Describe the emotion expressed in this image:  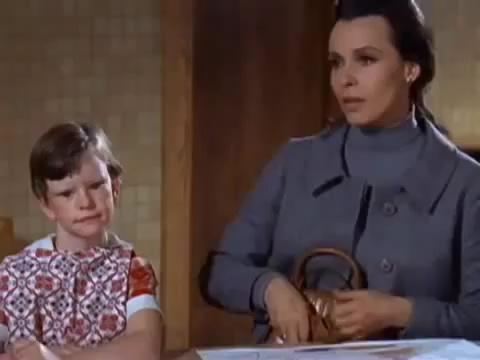
This person displays Pain, valence and arousal with low intensity.